Richland, Washington

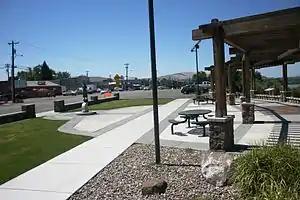
Looking west from park commemorating Sacajawea toward Badger Mountain through business zone

Richland Wye is a community within the eastern city limits of Richland. It is also the location of the sole access bridge to Bateman Island over the Columbia River.